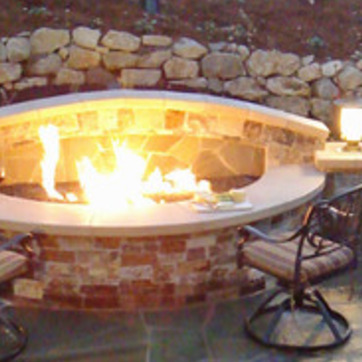
Material: other